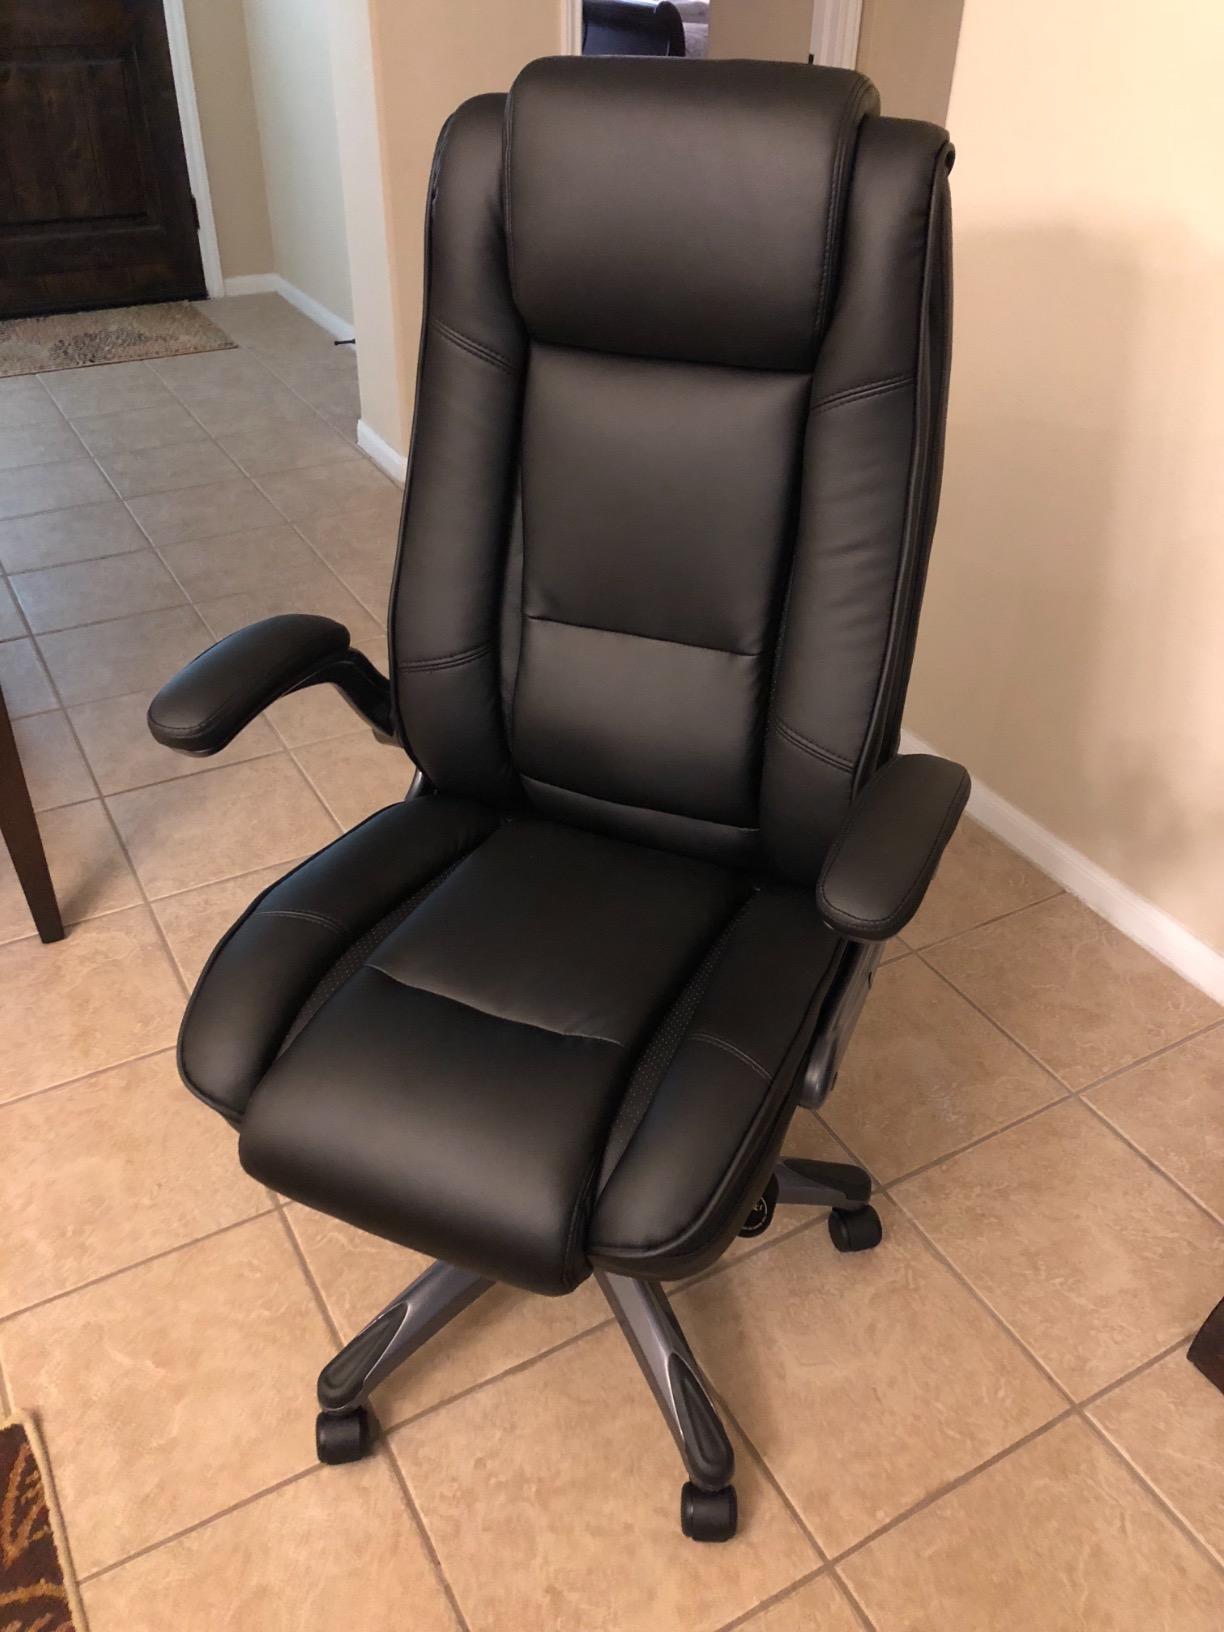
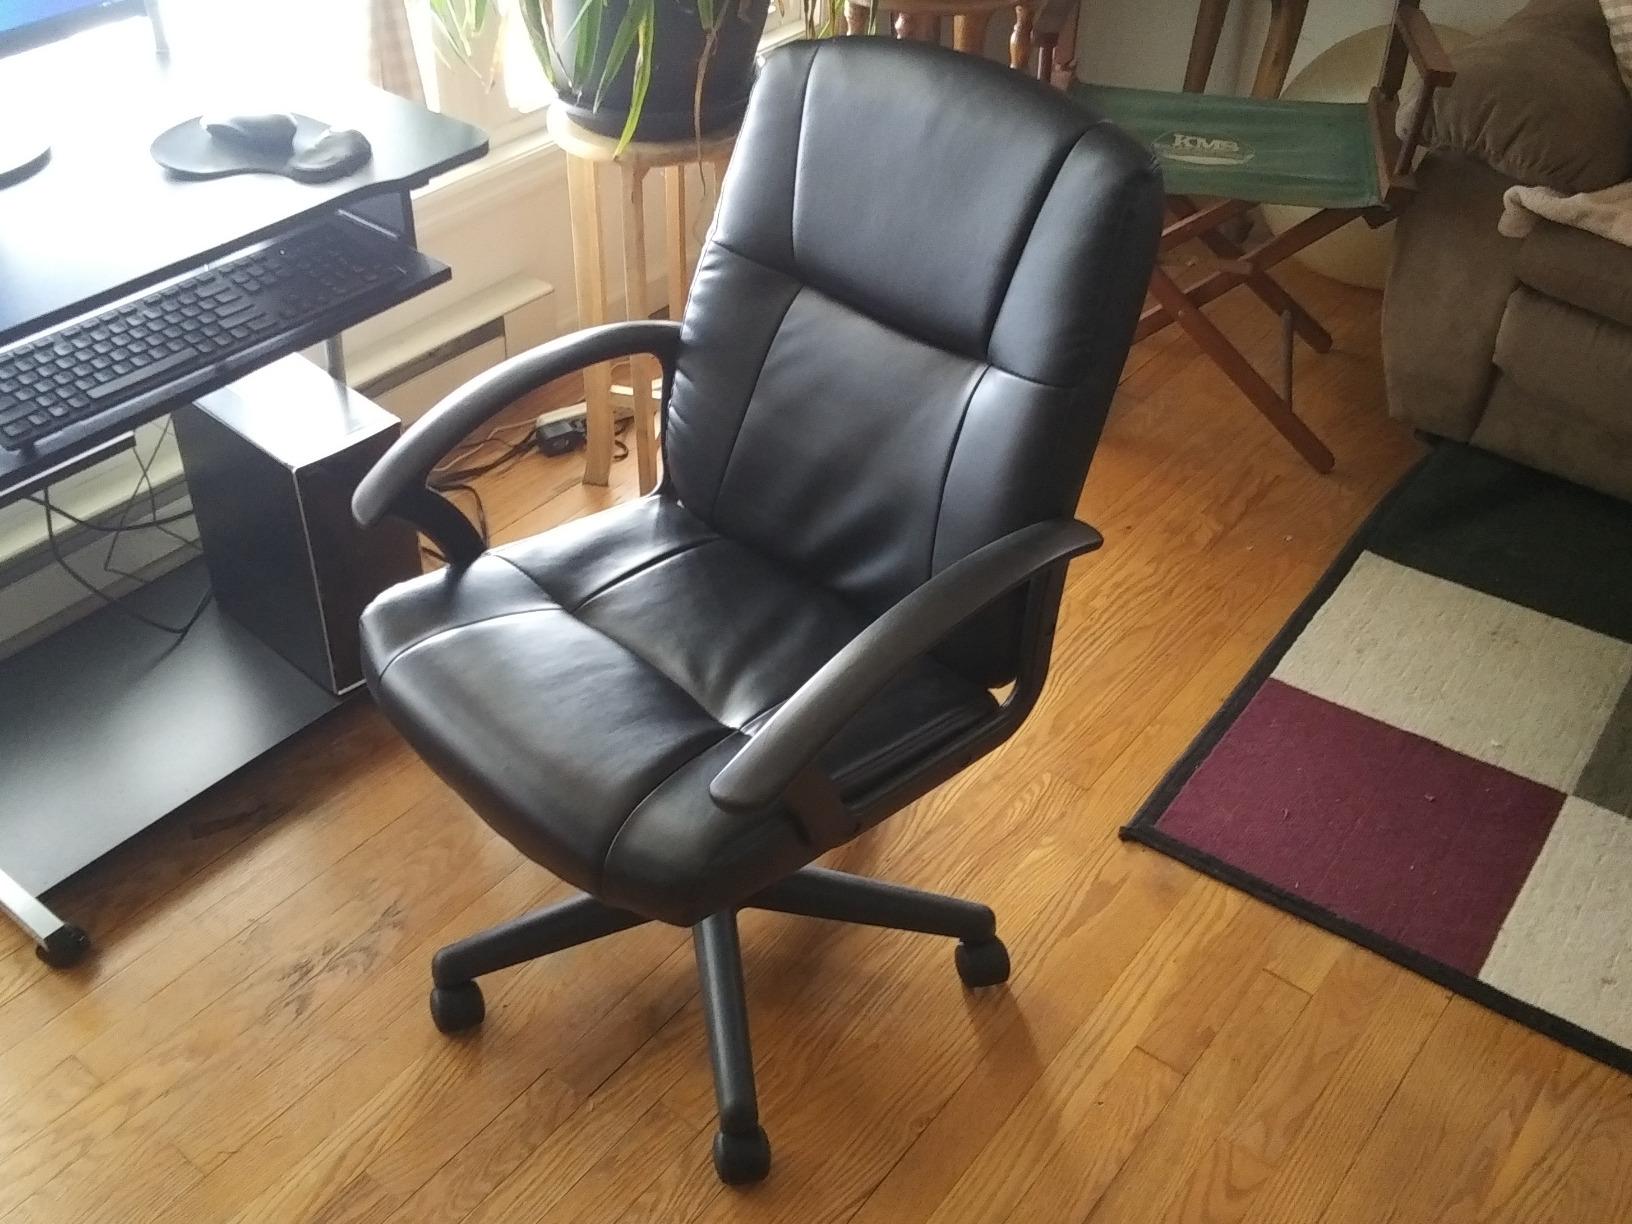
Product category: items_chair
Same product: no